George Douglas, 1st Earl of Dumbarton

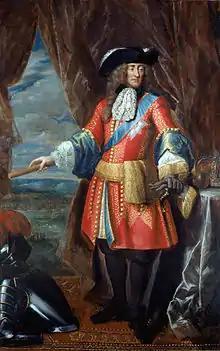
James, ca 1685 as head of the army, wearing a general officer's state coat

Under the 1670 Treaty of Dover, England agreed an alliance with France against the Dutch Republic, including the supply of 6,000 troops for the French army. It also contained secret provisions which were not revealed until 1771, including the payment to Charles of £230,000 per year for these troops. The Brigade fought primarily in the Rhineland, to avoid potential clashes with English and Scots serving with the Dutch; a large part of it was provided by Dumbarton, whose regiment was expanded to 33 companies or 3,432 men.